Yao Jen-to

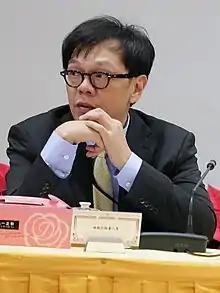

Yao Jen-to (born 12 December 1969) is a Taiwanese sociologist and politician who previously served as the vice chairperson and secretary-general of Straits Exchange Foundation from 21 June 2018 to 19 May 2020. He is currently a professor of sociology at National Tsing Hua University.